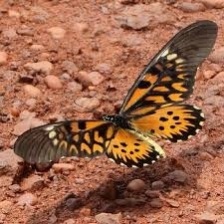
Species: AFRICAN GIANT SWALLOWTAIL